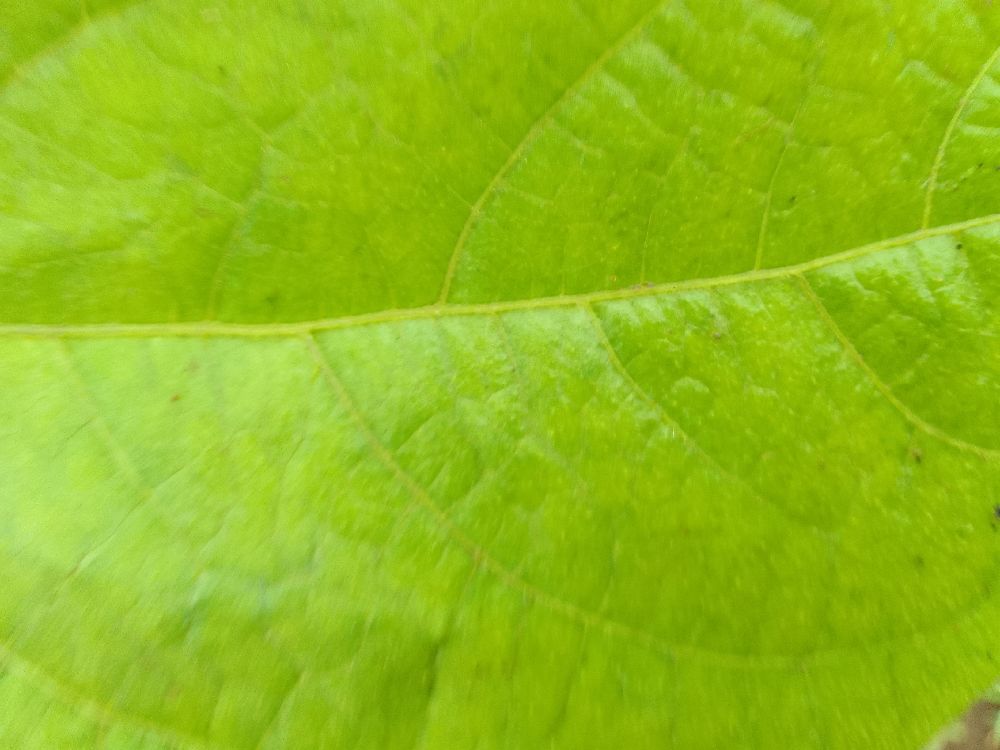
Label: healthy